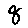
Label: 8